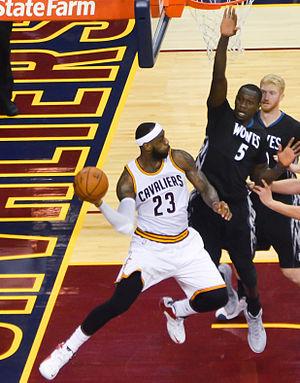
LeBron James, né le 30 décembre 1984 à Akron, est un joueur professionnel américain de basket-ball. Il évolue actuellement aux Lakers de Los Angeles en National Basketball Association. Mesurant 2,03 m et pesant 113 kg, il a la possibilité de jouer à la fois ailier et ailier fort. Il est considéré comme le meilleur ailier et l'un des meilleurs joueurs de l'histoire de la NBA. Il est surnommé « King James » ou « The Chosen One ».